Automotive industry in New Zealand

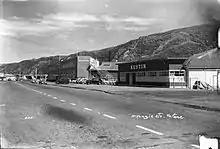
Austin plant, Petone 1950s

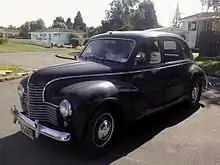
Jowett Javelin

South Island retailers Amuri Motors, PH Vickery, Cossens & Black and Boon & Co. (coachbuilders), announced they planned to assemble cars in the St Asaph Street, Christchurch factory of Boon and Co. Dodge and Standard cars would be assembled from CKD packs beginning with Dodge. Motor Assemblies (South Island) Limited was incorporated in June 1935. Each partner held one quarter of the capital. Rover having closed it would have been New Zealand's third assembly plant, the other two being in Wellington but within a month of the announcement of Motor Assemblies' plans Todd, in the presence of the acting prime minister, had opened a plant in Petone.